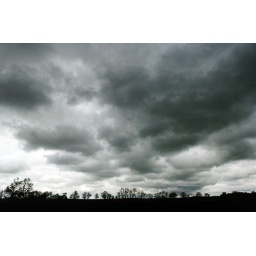
Storm clouds move north over a farm field outside of Pickerington on Sunday afternoon.